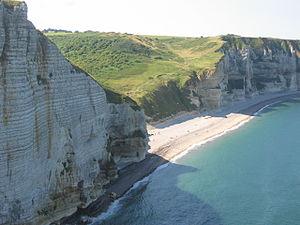
En pays de Caux, la valleuse est une dépression du terrain permettant l'accès à la mer. Sur le reste de la côte, cet accès est empêché par la hauteur des falaises crayeuses.